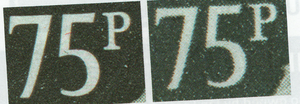
Comparaison entre offset (à droite) et offset (à gauche). Sur le timbre imprimé en héliogravure on voit des points blancs autour de la valeur faciale
Les timbres au type Machin sont des timbres-poste d'usage courant britannique à l'effigie de la reine Élisabeth II.